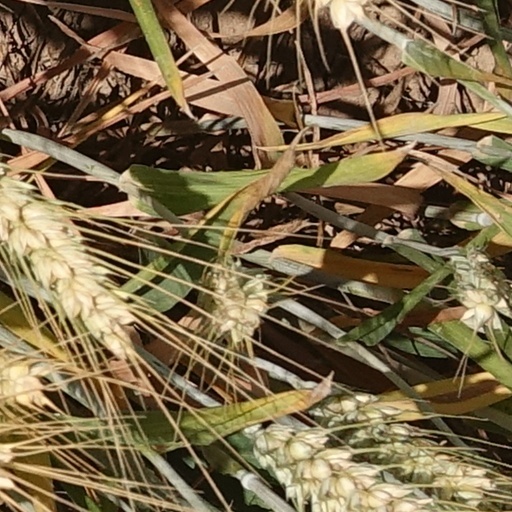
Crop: wheat